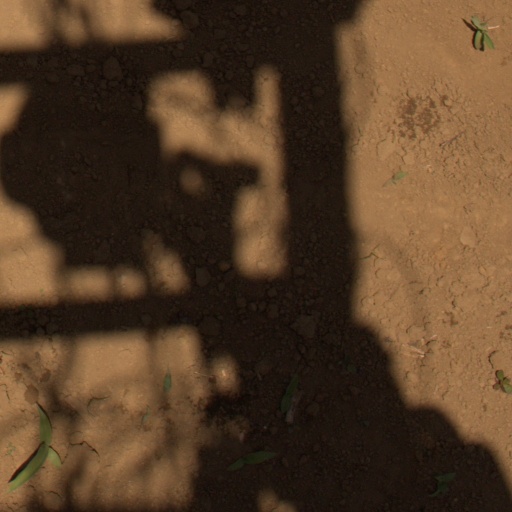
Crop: Jerusalem artichoke